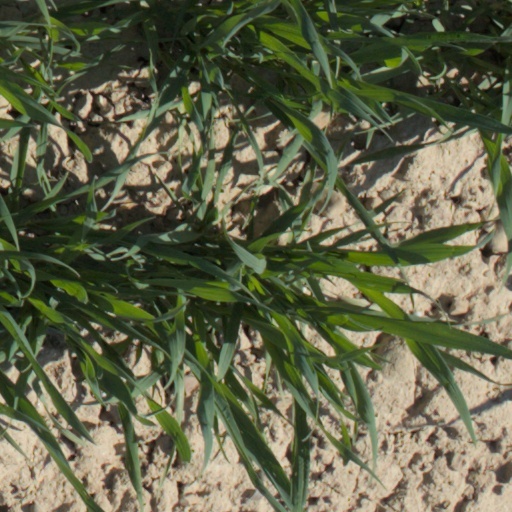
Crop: wheat